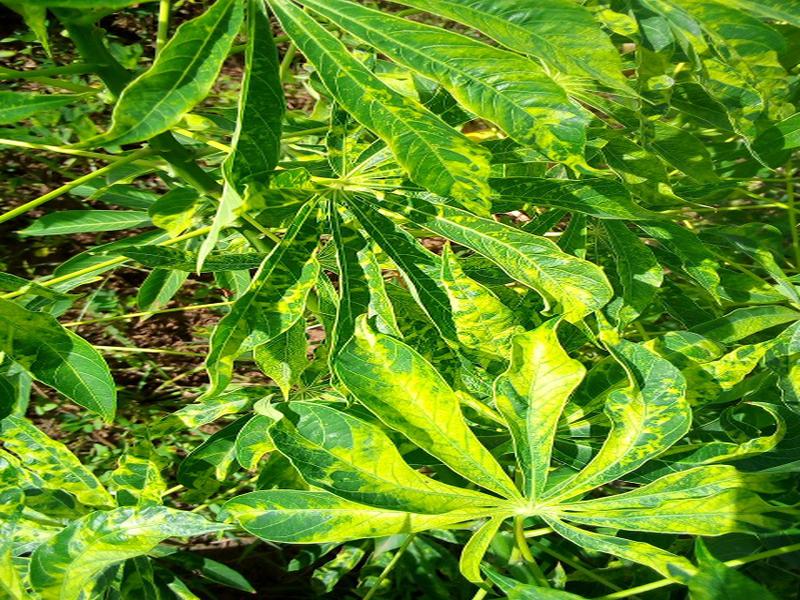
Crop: cassava
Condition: mosaic_disease